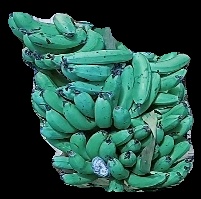
Variety: pachbale
Grade: grade3